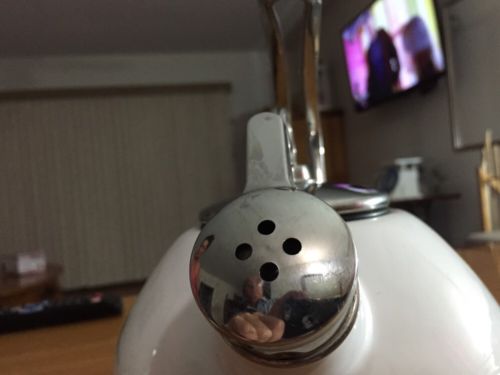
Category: kettle